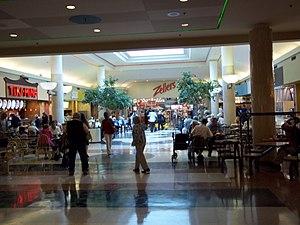
Place Versailles, Montréal
Place Versailles est un centre commercial situé à Montréal à l'angle de la Rue Sherbrooke et de l'Autoroute 25. Il fut ouvert en 1963.